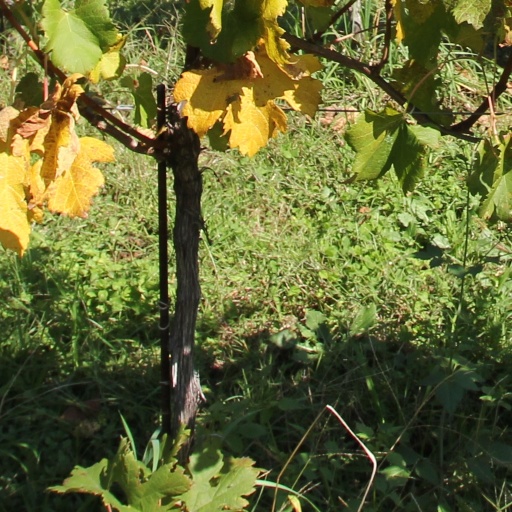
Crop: grape